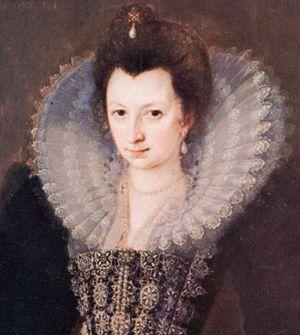
Elizabeth de Vere née le 2 juillet 1575 morte le 10 mars 1627, noble anglaise qui fut comtesse de Derby et seigneur de Man de 1610 à 1627.